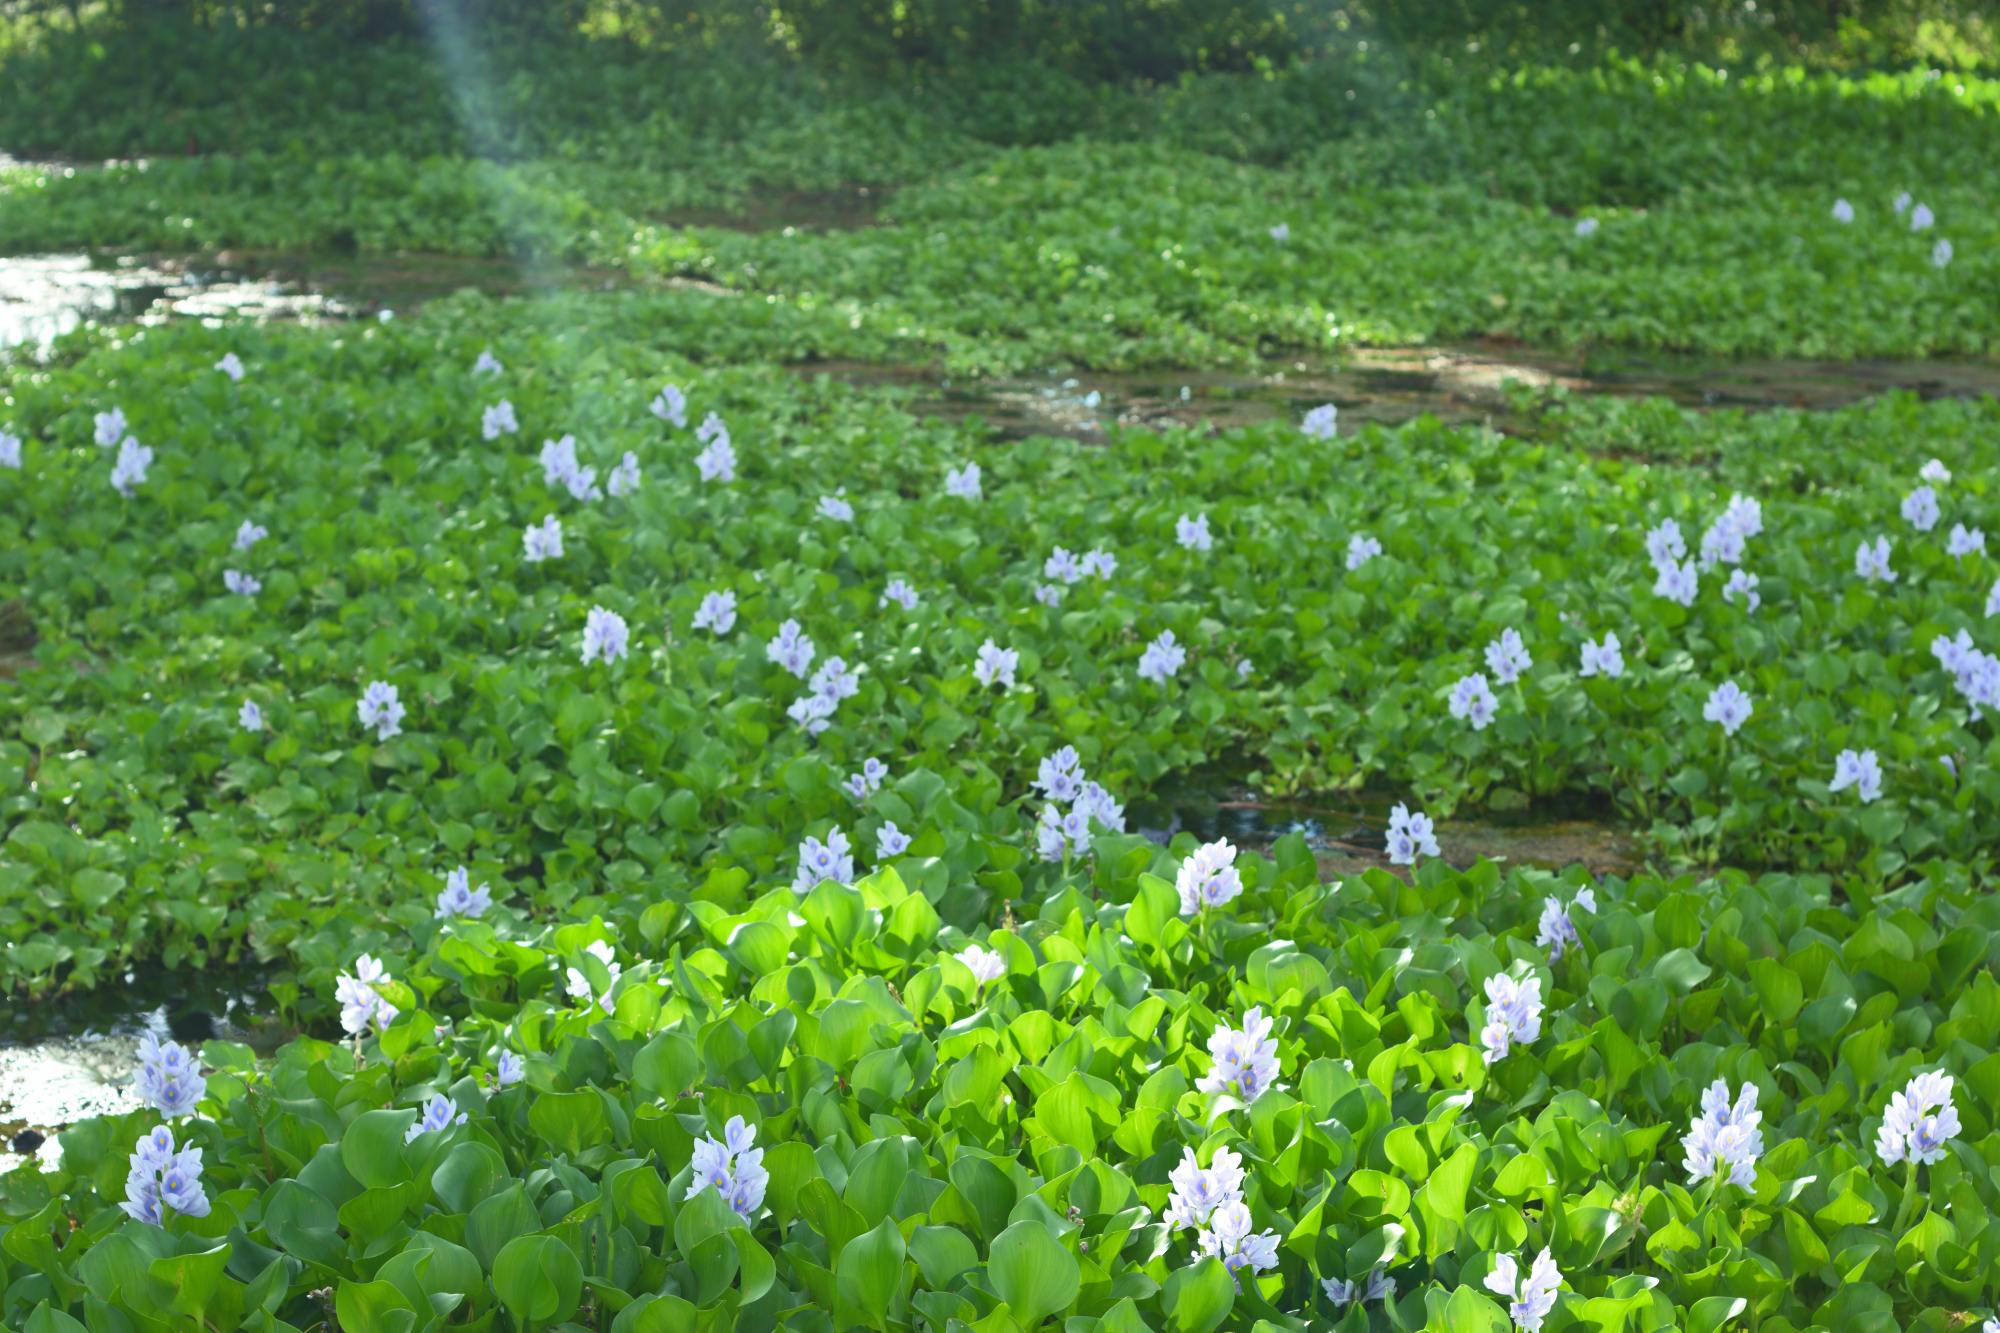
Water Hyacinth - Khurushkul Pond, Bangladesh
Water hyacinth (Eichhornia crassipes) coverage in a freshwater pond near Khurushkul, Cox's Bazar, Bangladesh. Photographed on 9 August 2026 during the monsoon season. Follow-up survey of the pond documented in the June 2026 water lily / water hyacinth dataset.
Location: Khurushkul, Cox's Bazar, Chattogram, Bangladesh
Keywords: water hyacinth, Eichhornia crassipes, invasive aquatic plant, pond, freshwater wetland, monsoon, Bangladesh, Khurushkul, Cox's Bazar, botanical photography, aquatic vegetation, golamrob